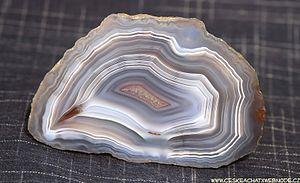
Les pierres fines sont des pierres gemmes non classées parmi les quatre pierres précieuses. Bien que parfois appelées semi-précieuses, ce terme est interdit dans le commerce, en France, par un décret du 14 janvier 2002.